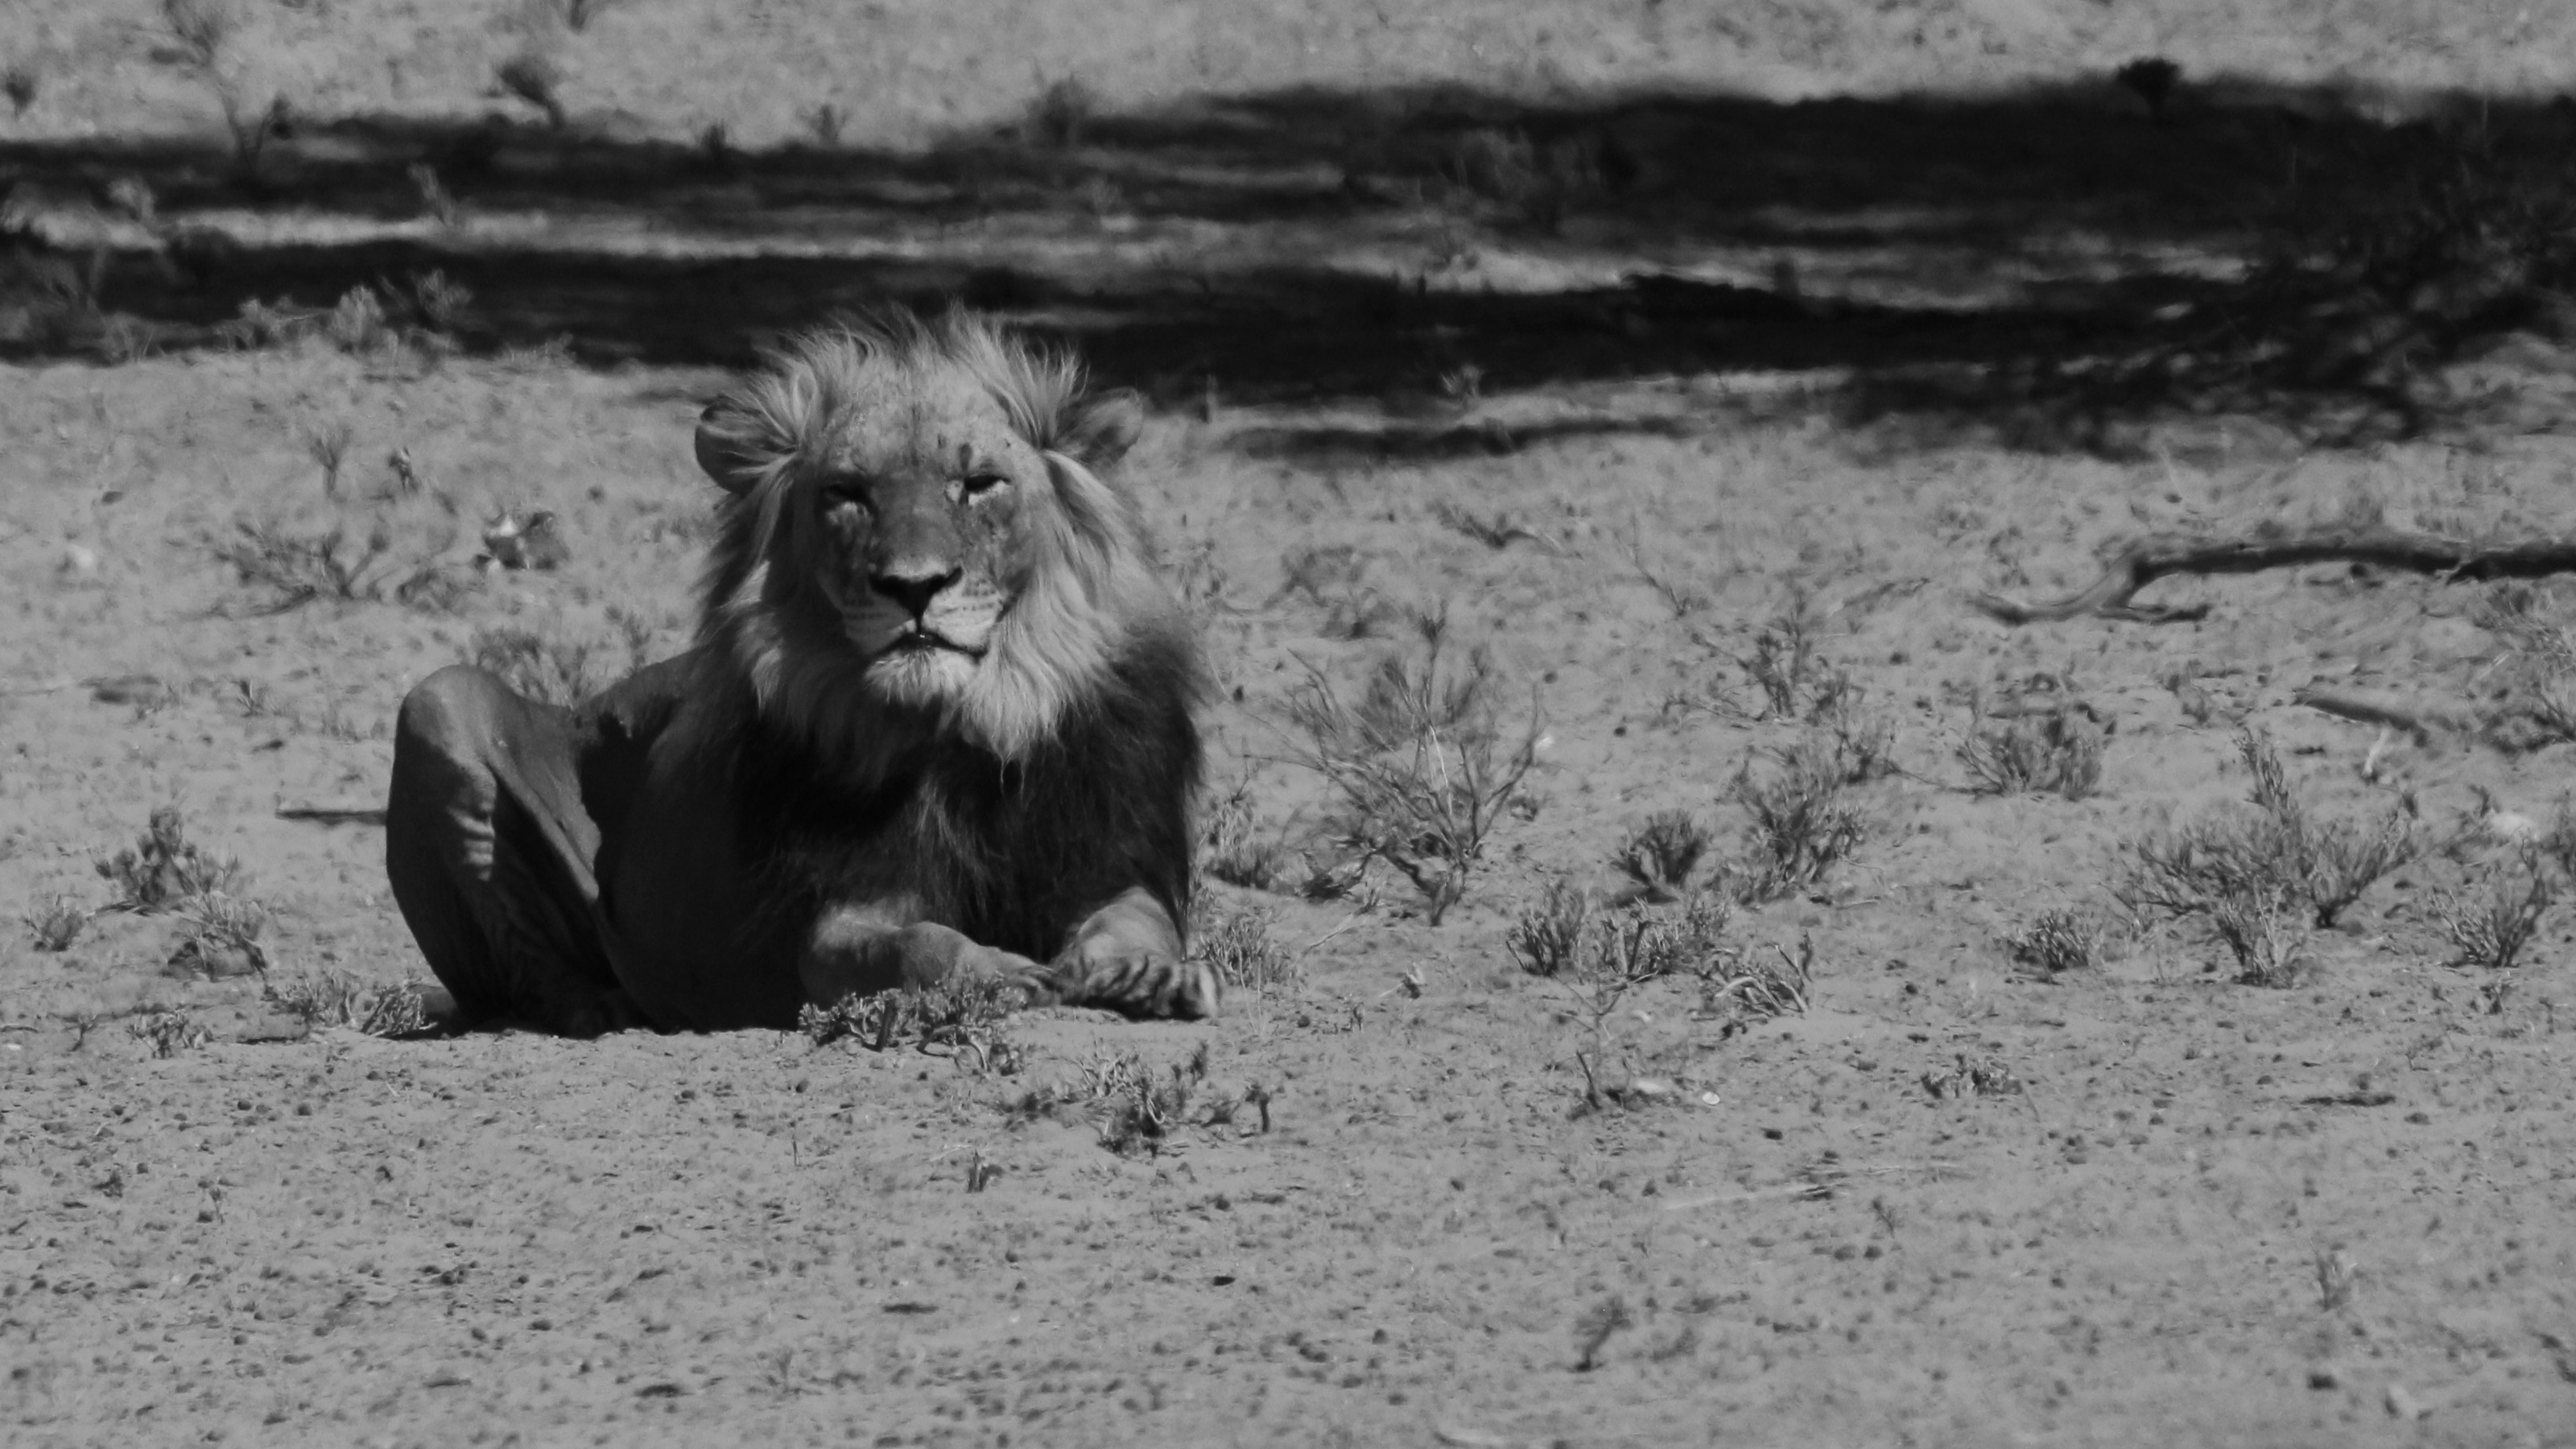
nature, black and white, white, animal, wildlife, wild, cat, africa, mammal, predator, black, monochrome, fauna, lion, vertebrate, hunter, african, leo, big cats, monochrome photography, cat like mammal